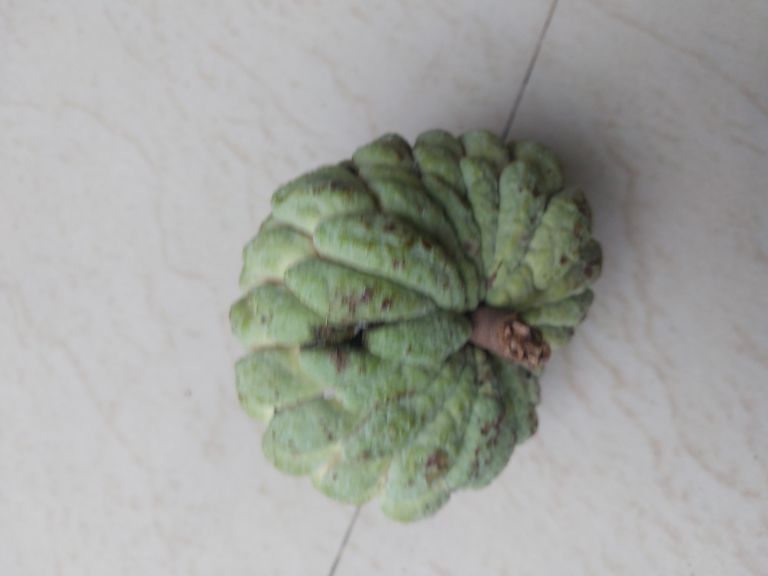
Disease label: Athracnose